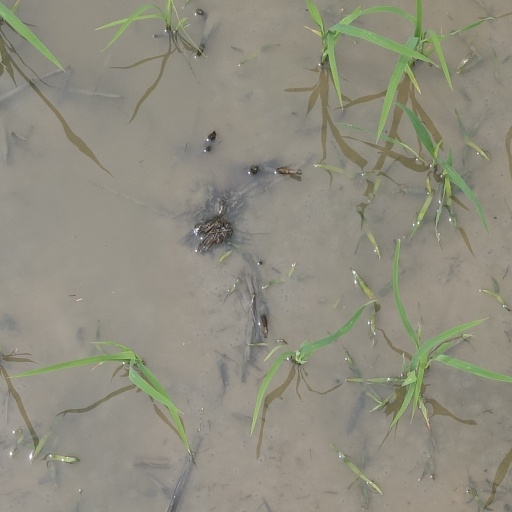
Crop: rice